Valentina Petrenko

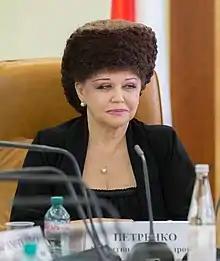
Petrenko in 2016.

Valentina Aleksandrovna Petrenko (born 23 August 1955 in Kazakh SSR) is a Russian politician, who served as a Russian Federation Senator from Khakassia from 2001 to 2011. She served on the Committee on Social Policy and has a PhD in Education